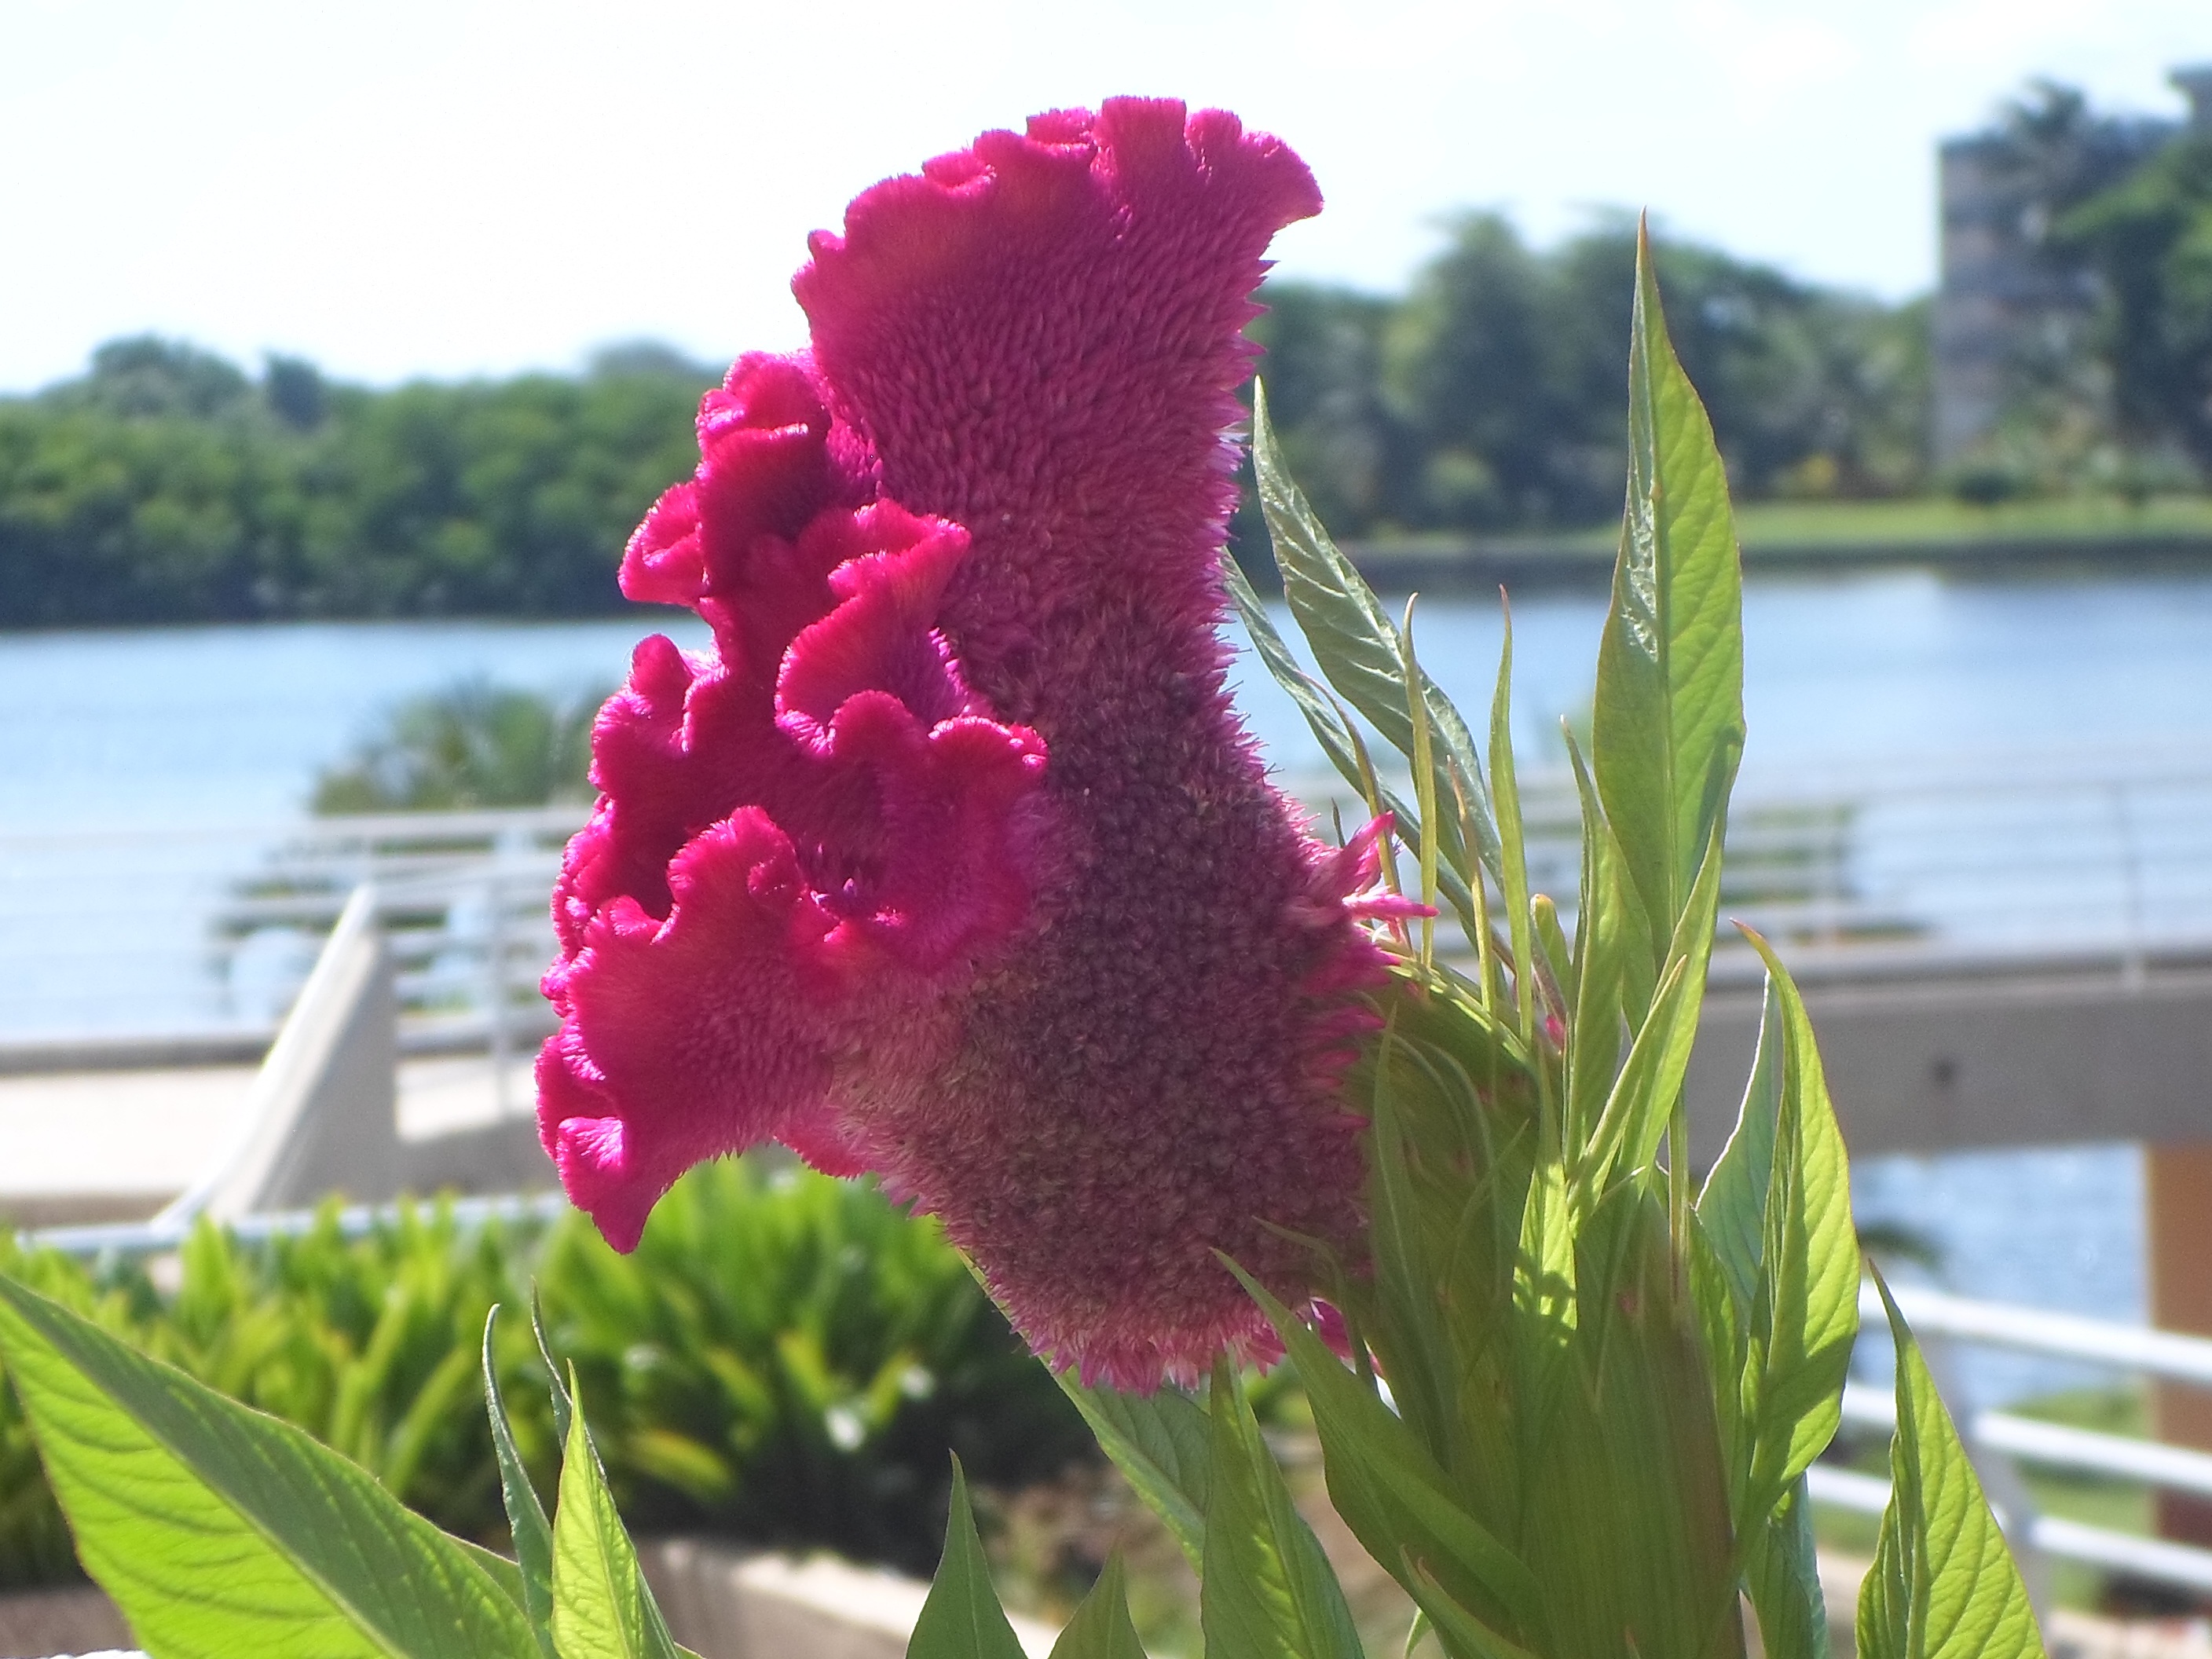
blossom, plant, flower, petal, botany, garden, flora, floristry, flowering plant, land plant